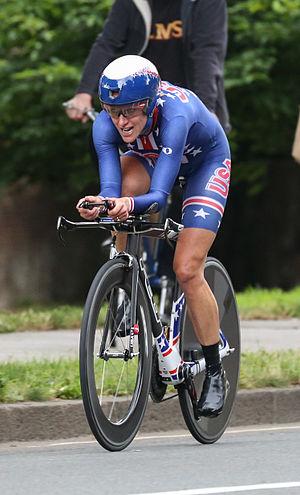
Le contre-la-montre féminin, épreuve de cyclisme des Jeux olympiques d'été de 2012, a lieu le 1ᵉʳ août 2012 dans le sud-ouest de Londres sur 29 kilomètres.
La 25ᵉ édition de Tour de l'Aude cycliste féminin a eu lieu du 15 mai 2009 au 24 mai 2009. La course fait partie du calendrier UCI féminin en catégorie 2.1. Elle se résume principalement à un affrontement entre les équipes Cervélo TestTeam Women et Nürnberger Versicherung, qui dominent notamment le contre-la-montre par équipes. Claudia Häusler, Kristin Armstrong et Regina Bruins de la première équipe, se classent respectivement première, quatrième et septième du classement général ; tandis que Trixi Worrack et Amber Neben de la deuxième équipe sont deuxième et sixième. Claudia Häusler construit sa victoire dans l'étape montagneuse de Castelnaudary et profite de la force de son équipe pour défendre son maillot jaune jusqu'au bout. Trixi Worrack qui est sa principale adversaire, gagne une étape et le maillot de meilleure grimpeuse.
Kristin Armstrong, est une coureuse cycliste américaine, membre de l'équipe Twenty16-Ridebiker. C'est une spécialiste du contre-la-montre, discipline dans laquelle elle a notamment remporté le titre olympique en 2008, 2012 et 2016, deux titres mondiaux en 2006 et 2009, et trois titres nationaux : en 2005, 2006 et 2007. Elle a également remporté l'épreuve en ligne des championnats américains en 2004 et 2006.